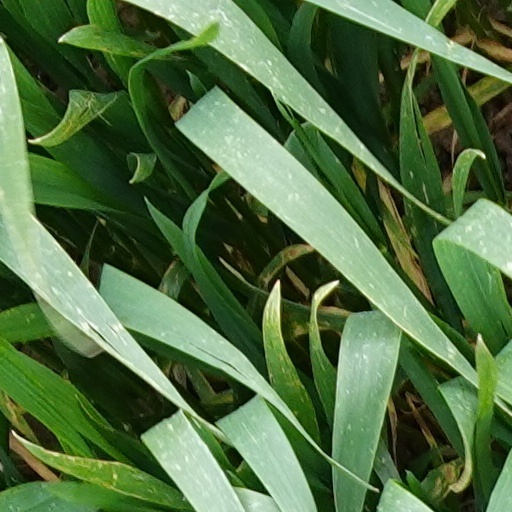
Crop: wheat